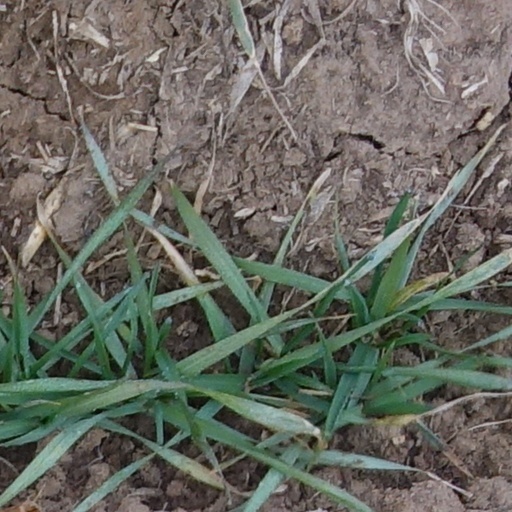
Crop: wheat